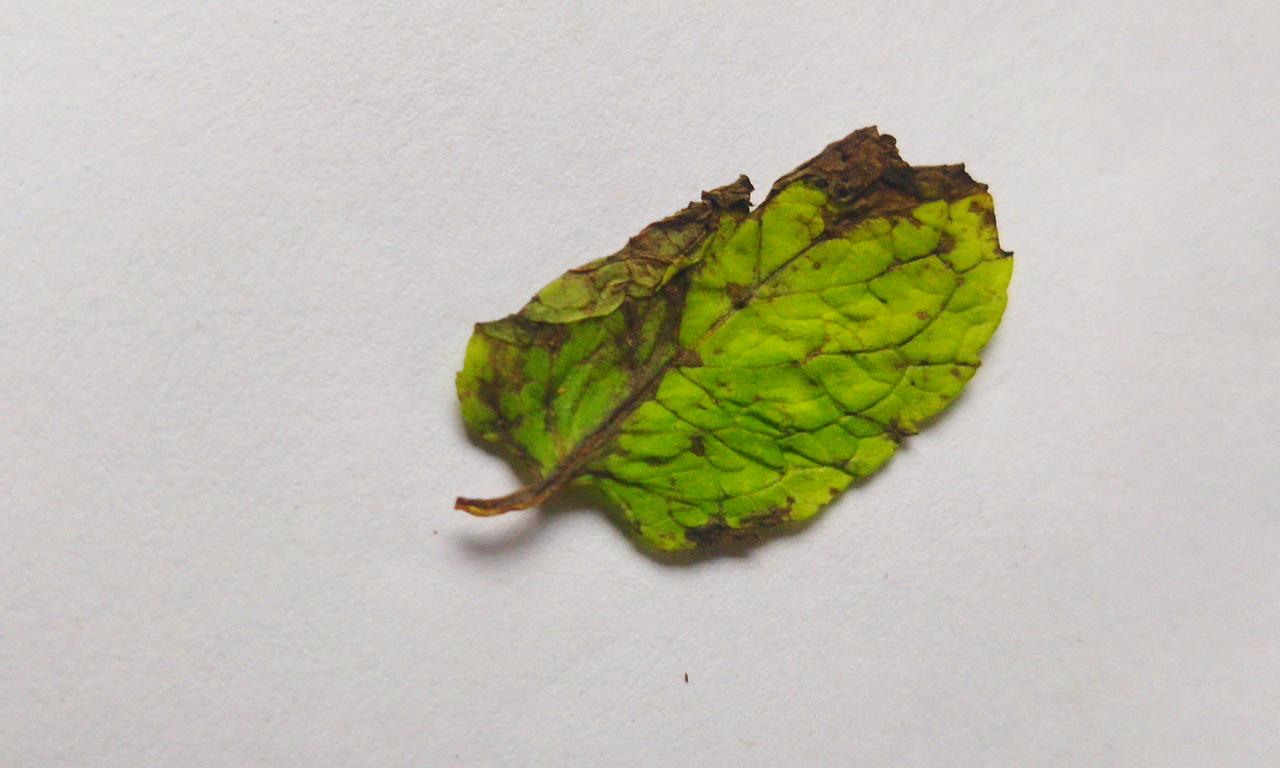
Label: Spoiled